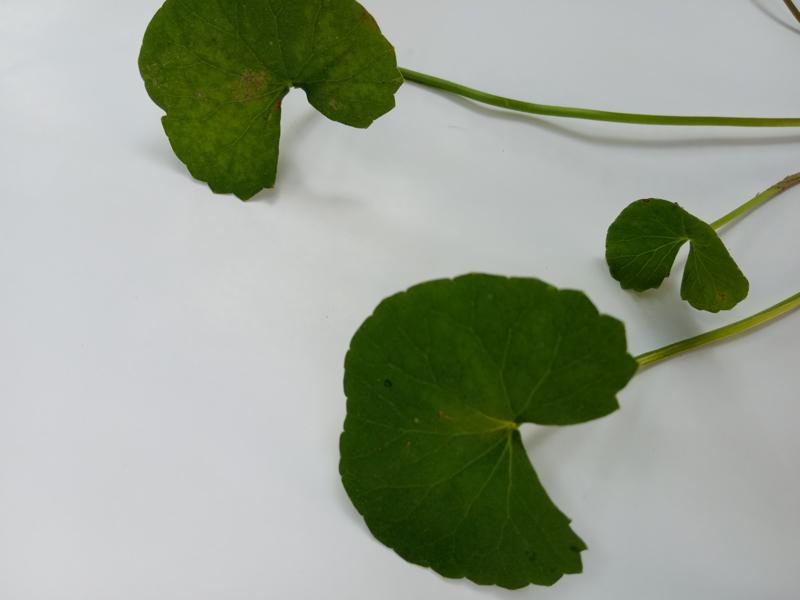
Weed species: Centella asiatica